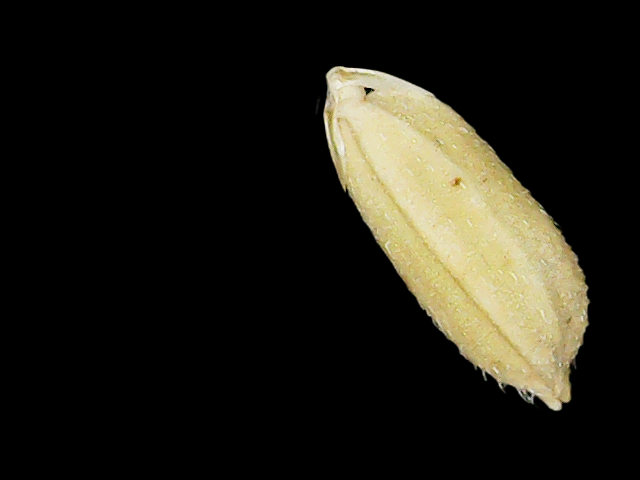
Rice variety: Bd33